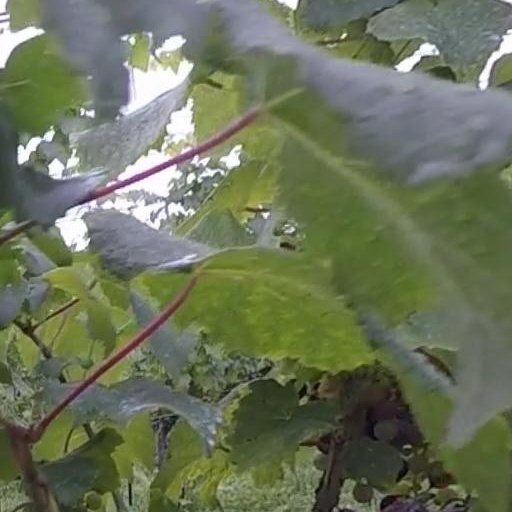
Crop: grape